No Exit (2022 film)

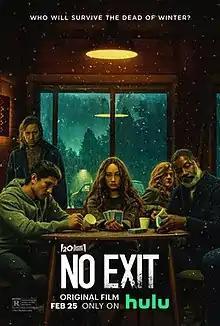
Release poster

No Exit is a 2022 American thriller film directed by Damien Power from a screenplay by Andrew Barrer and Gabriel Ferrari, based on the 2017 novel of the same name by Taylor Adams. It stars Havana Rose Liu as a recovering drug addict who discovers a kidnapping in progress while stranded at a rest stop during a blizzard. Danny Ramirez, David Rysdahl, Dale Dickey, and Dennis Haysbert co-star as the four suspects while Mila Harris plays the victim. "No Exit" was released on February 25, 2022, on Hulu by 20th Century Studios. It received mixed reviews from critics, who categorized it as a "reasonably diverting" .